Goseck Circle

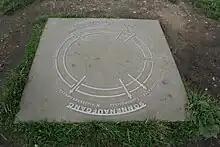
Tile in the centre of the site showing axis alignment of the structure

The site is surrounded by a circular v-shaped moat of up to 1.8 meters in depth. The soil was used to create a rampart on the outside. The diameter of the moat is 75 meters, measured from its external border. A double wooden palisade stood inside the moat. No traces of internal buildings were found. Entry to the site was via three symmetrical main entrances to the north, southwest, and southeast. In addition there were small gaps in the palisades allowing access. The moat followed the three main entries outward (see diagram). The entrances in the inner palisade were narrower than those in the outer, which in turn, were narrower than the gap in the moat.